Sant'Andrea al Quirinale

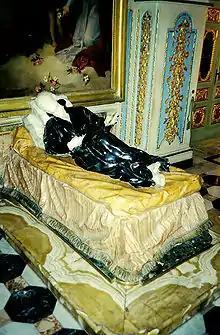
Sculpture by Pierre Legros of Saint Stanislaus Kostka (1702-03) in the Jesuit novitiate adjacent to Sant'Andrea al Quirinale, Rome.

The rooms of Saint Stanislaus Kostka have been reconstructed next to the church. A sculpture in polychrome marble by Pierre Legros (1702–03), depicts the dying saint. Fr. Andrea Pozzo has painted scenes from the life of the saint in the rooms. The canvas painting above the head of Legros' Stanislaus was painted by Tommaso Minardi in 1825 and covers some older, deteriorated frescos.